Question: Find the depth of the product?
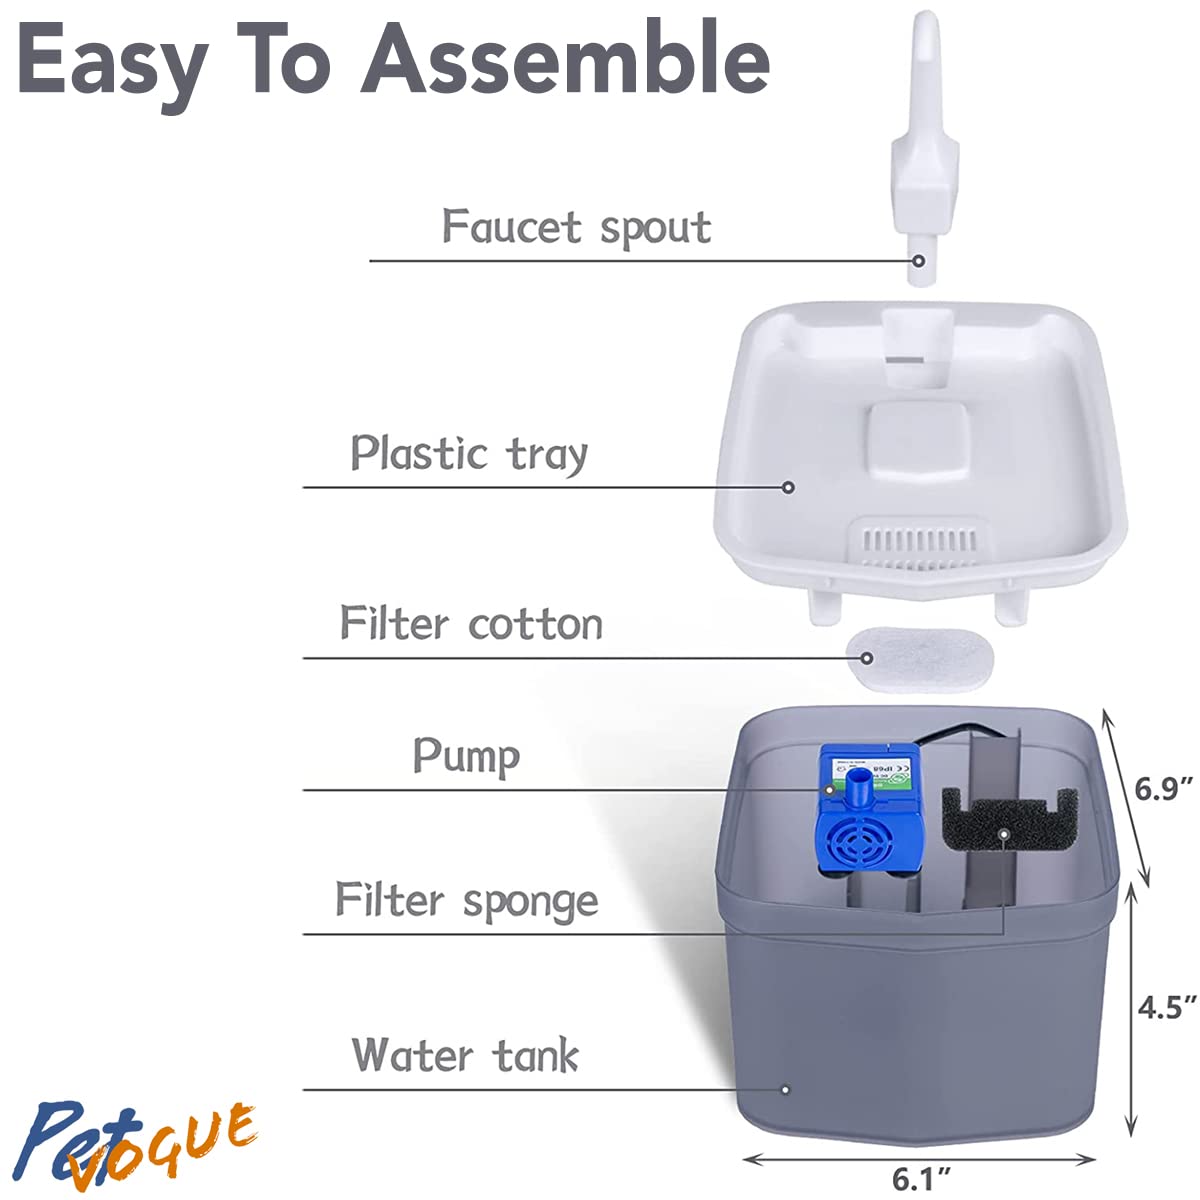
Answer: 6.9 inch